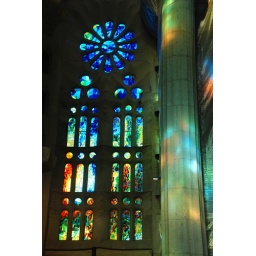
Sagrada Familia, BarcelonaLight from one window plays upon the columns at the other side of the transept